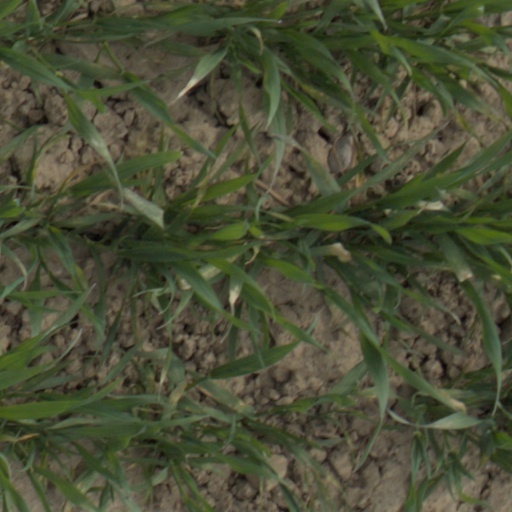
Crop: wheat